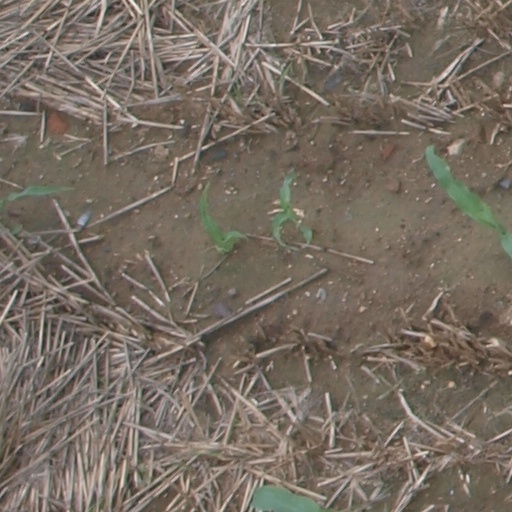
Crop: maize; corn